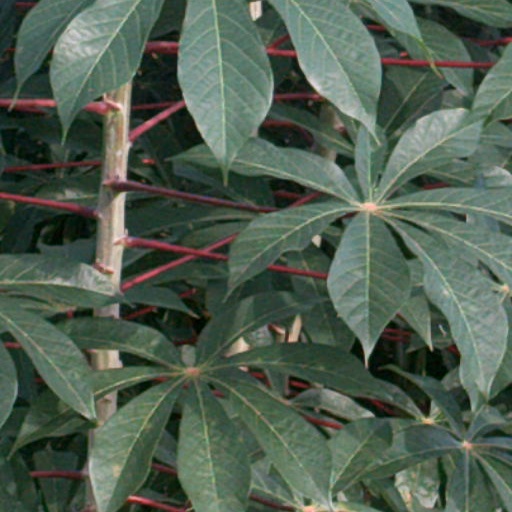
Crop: cassava